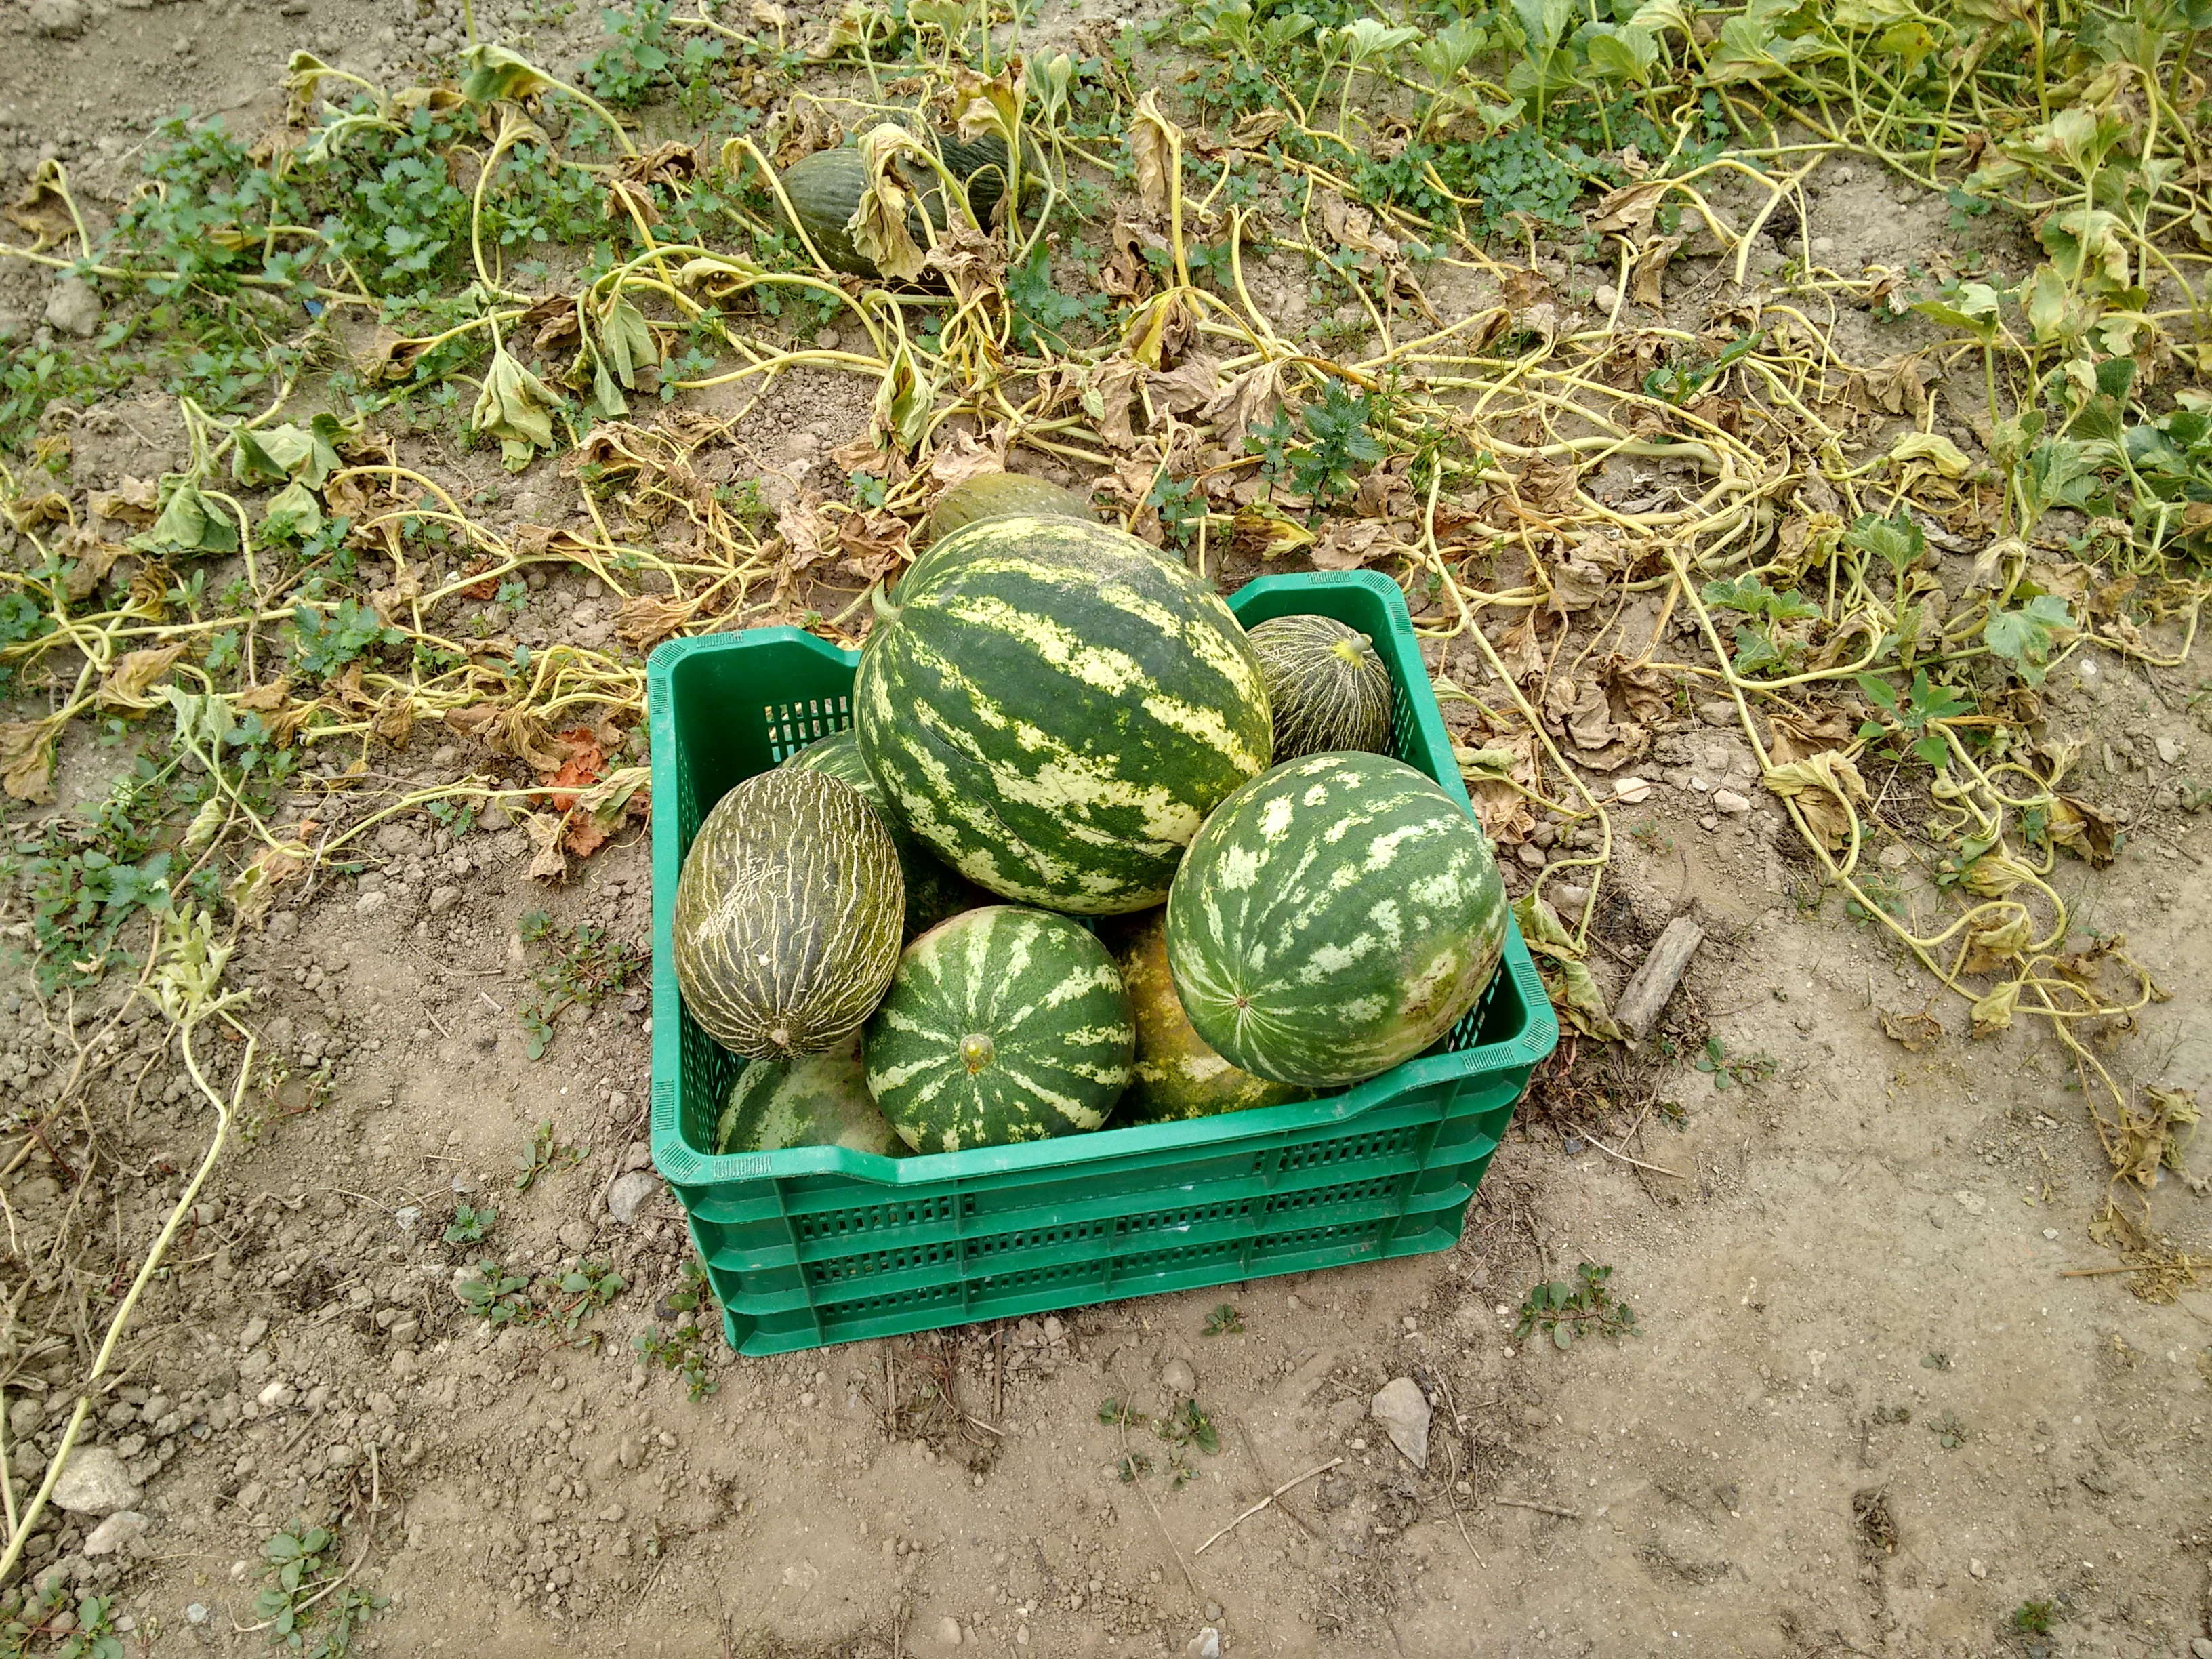
plant, farm, fruit, leaf, flower, orchard, summer, food, green, harvest, produce, botany, turtle, reptile, garden, flora, tortoise, watermelons, flowering plant, land plant